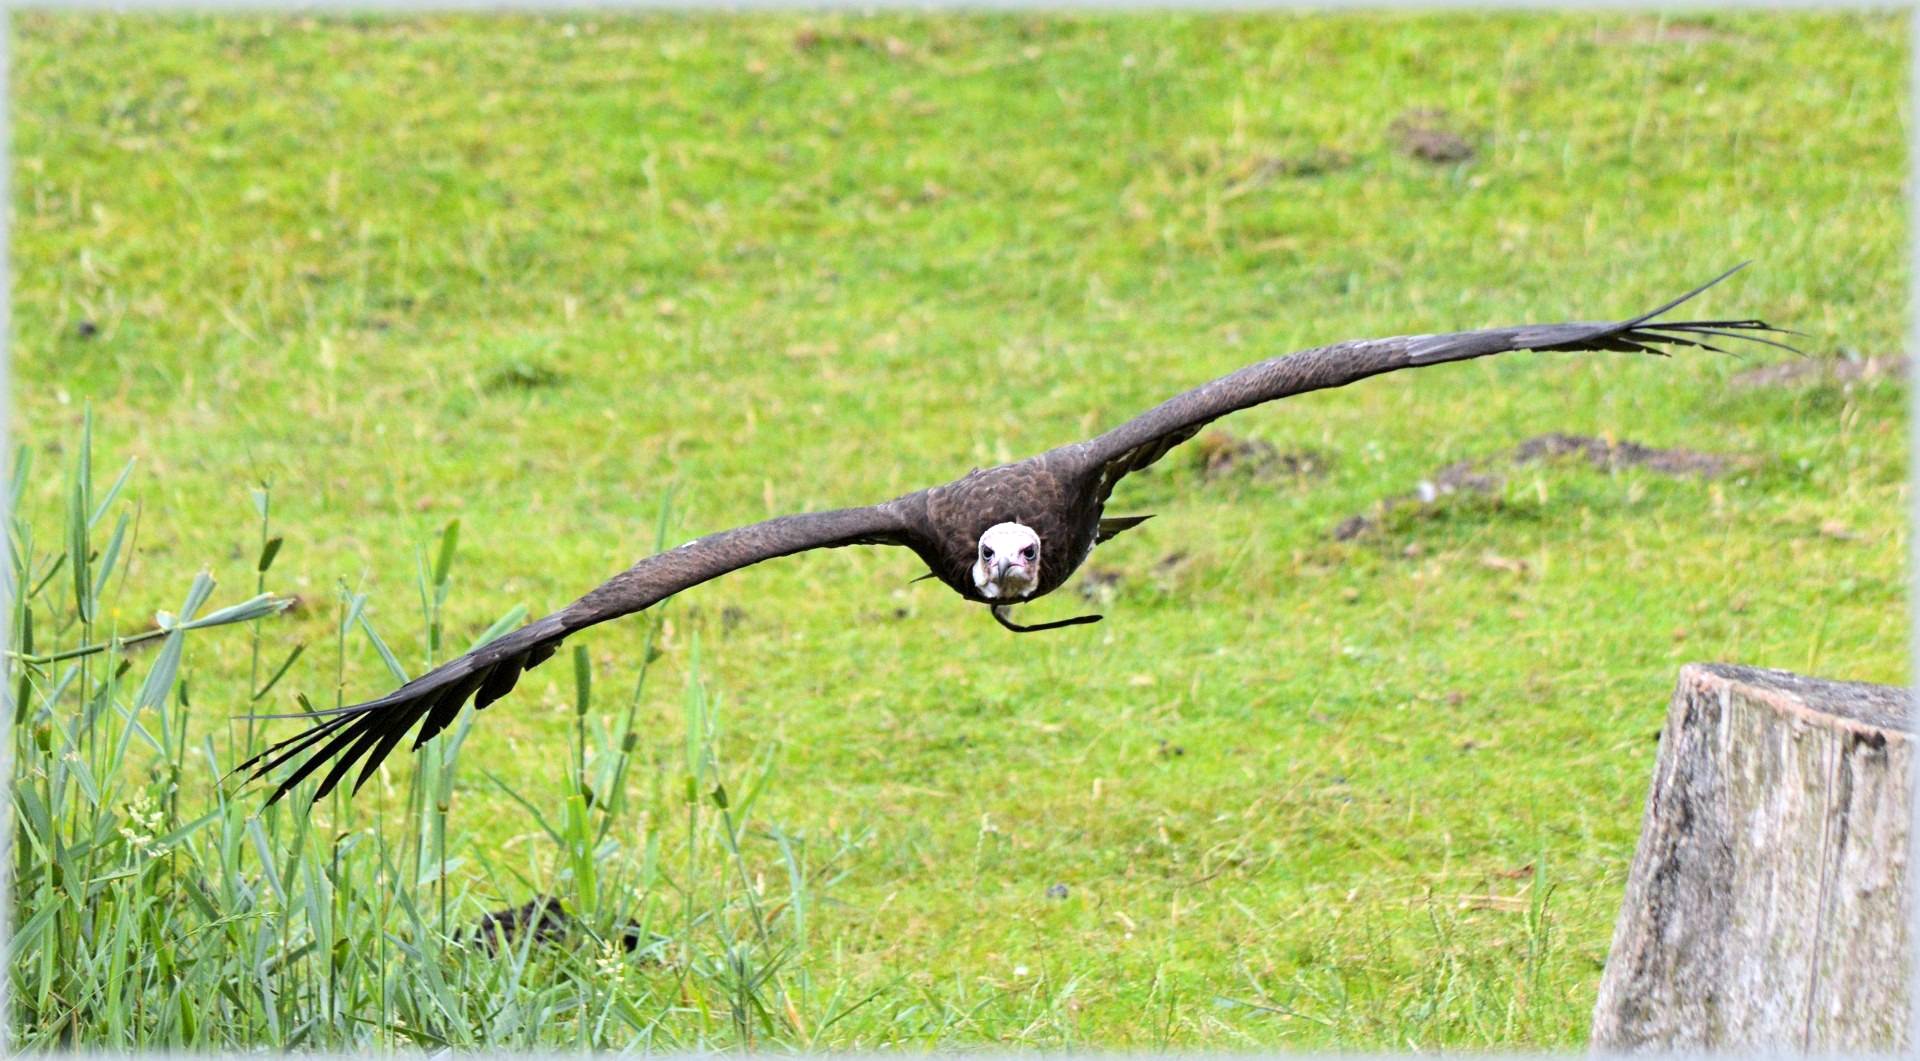
animals, bird, bird of prey, wildlife, beak, grassland, grass, accipitriformes, plant, tail, falconiformes, wing